Lars Lindeman

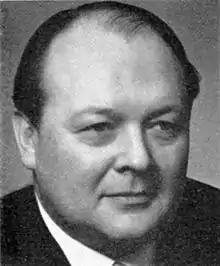
Lindeman in 1967

Lars Sebastian "Basse" Lindeman (23 March 1920 in Viipuri – 14 September 2006 in Lahti) was a Finnish politician and ambassador.